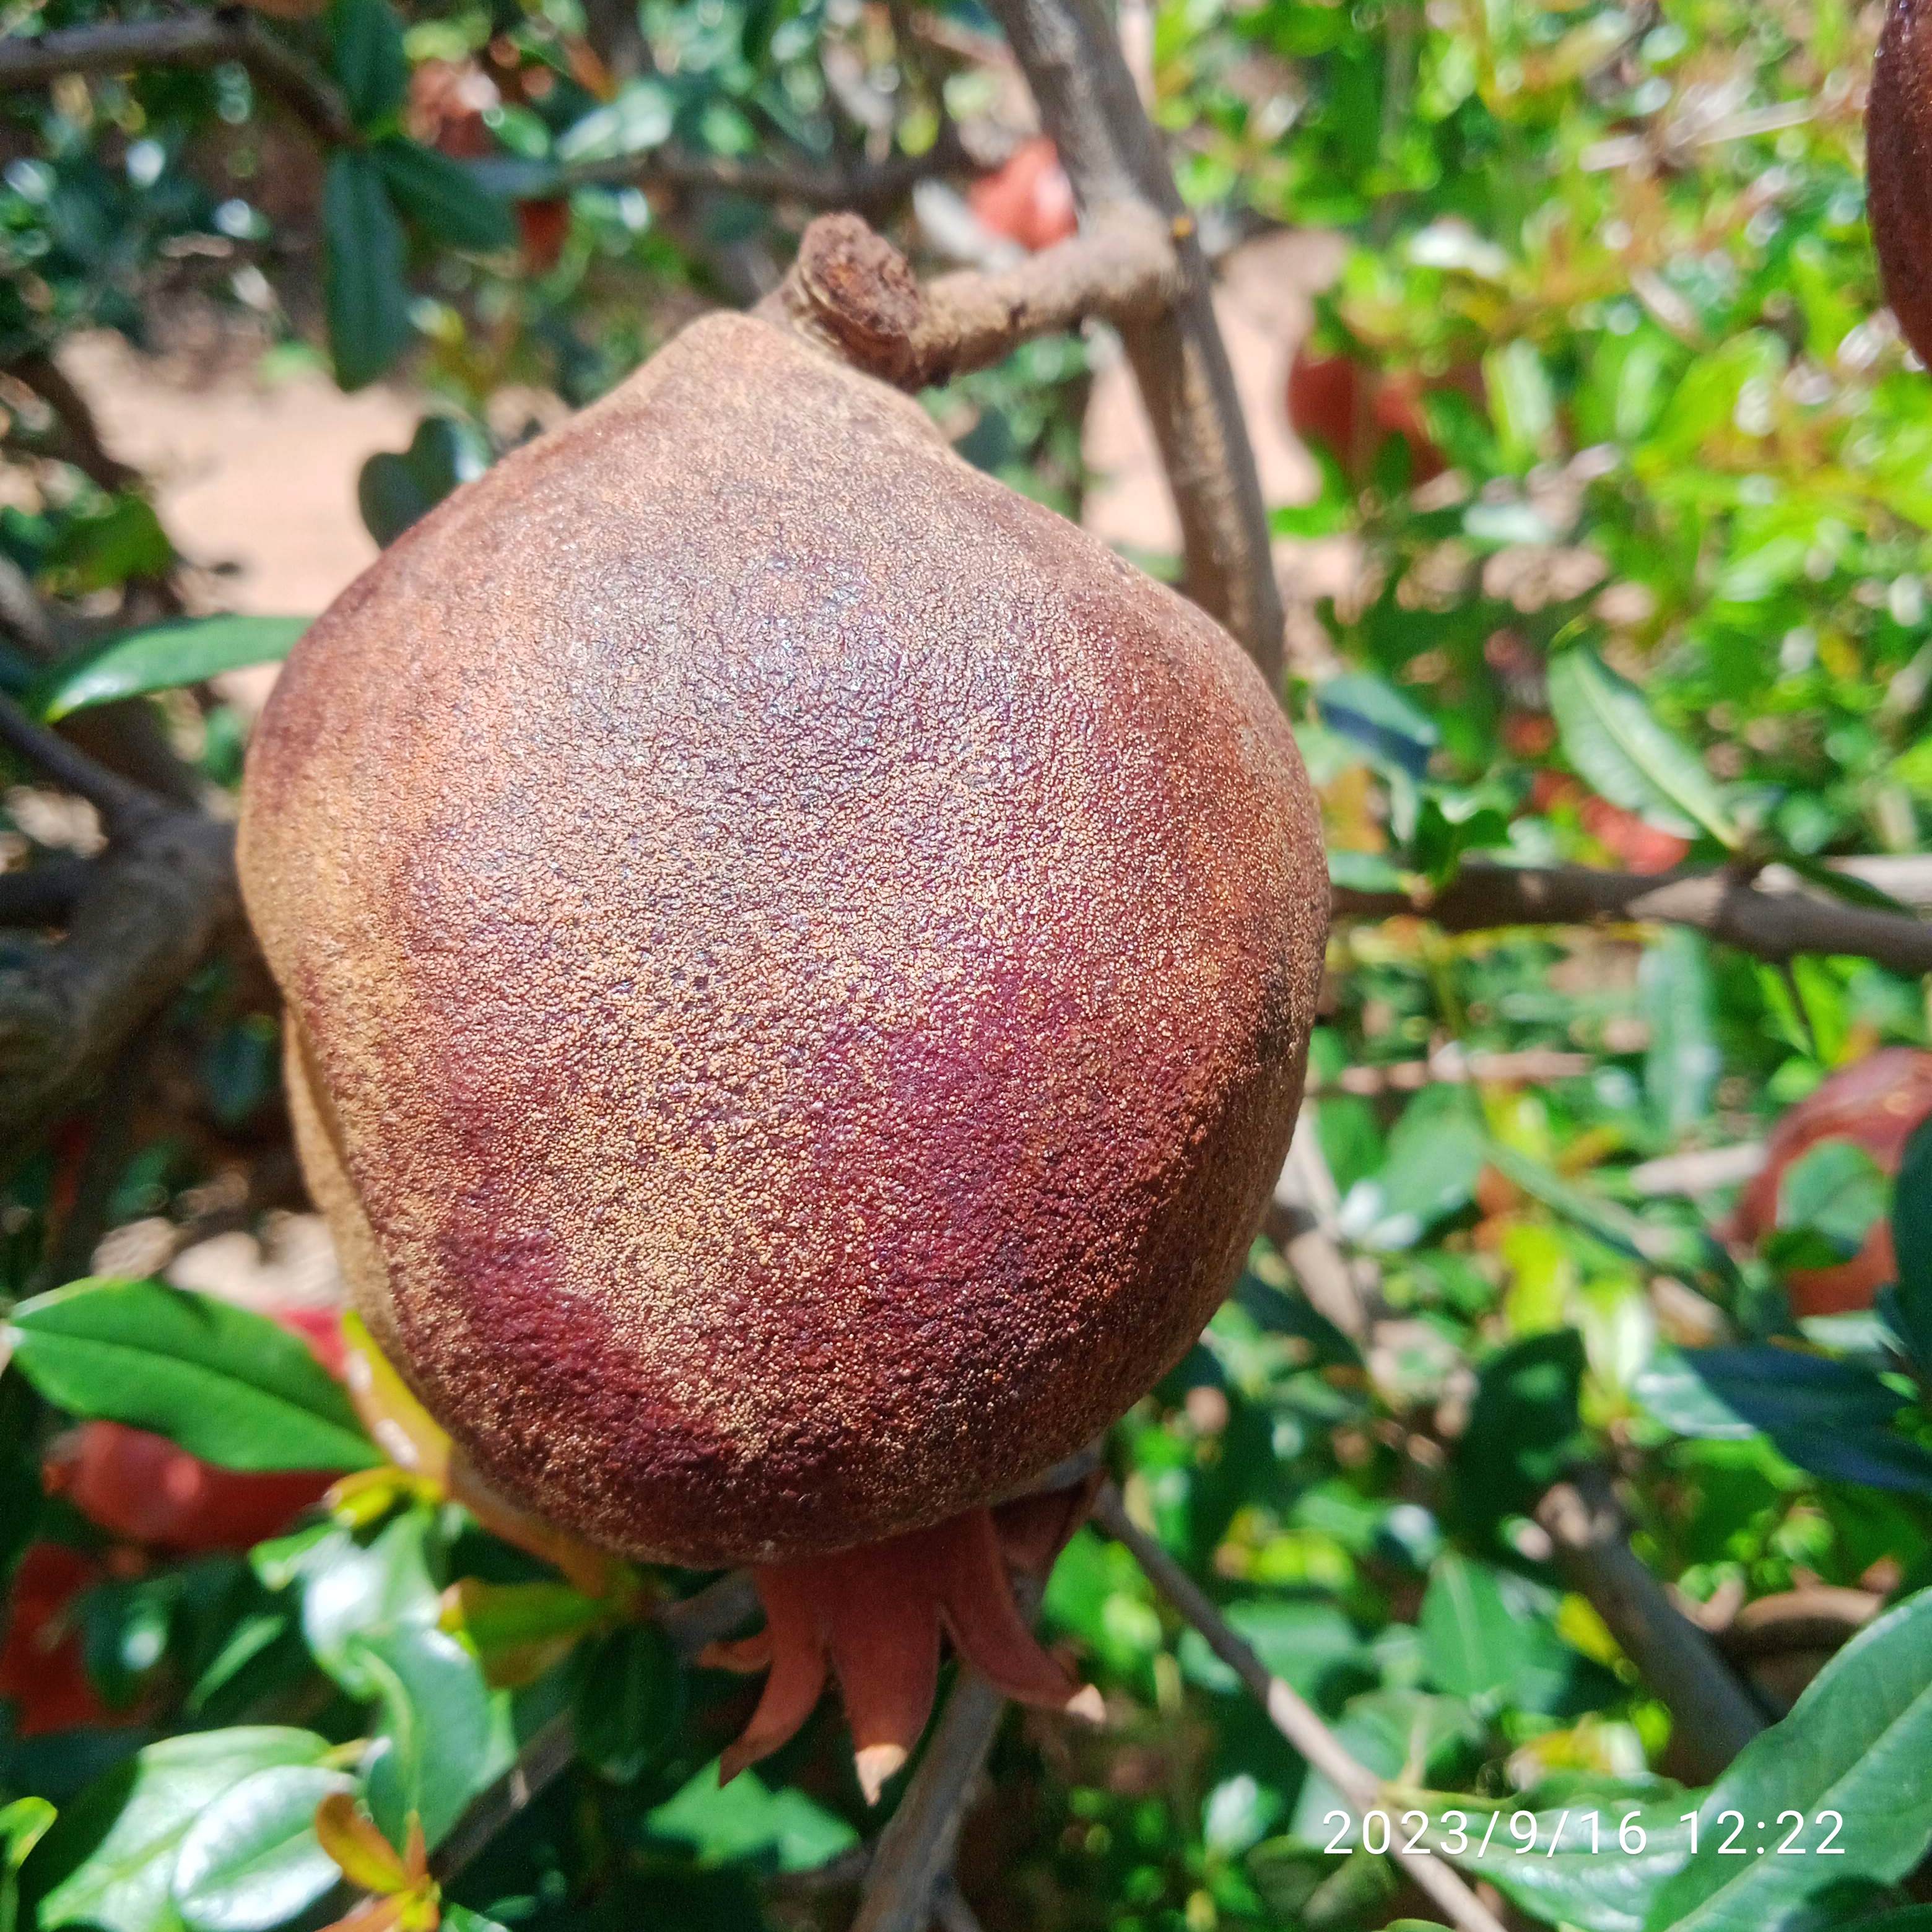
Label: Alternaria